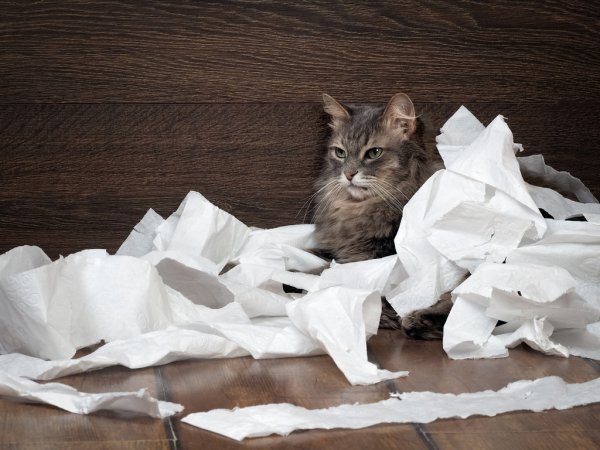
Label: paper